Watson and the Shark

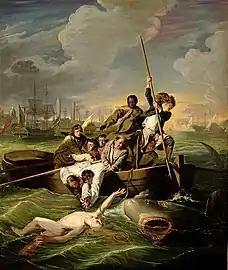
The third smaller version, now in the Detroit Institute of Arts, (1782, 91.4 cm/35.9 in x 77.5 cm/30.5 in) has a more vertical composition.

Copley and Brook Watson became friends after the American artist arrived in London in 1774. Watson commissioned him to create a painting of the 1749 event, and Copley produced three versions. It was the first of a series of large-scale historical paintings that Copley concentrated on after settling in London. The painting is romanticized: the gory detail of the injury is hidden beneath the waves, though there is a hint of blood in the water. The rescue attempt is led by a young man standing on the prow of the boat, poising to spear the animal through with a pike pole.